Daniel Webster (steamboat)

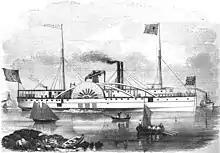
"Eastern City" in 1852. Later known as "St. Lawrence", the steamer was "Daniel Webster" running mate on three different routes, and through three changes of ownership, over the course of some 17 years.

In November 1864, "Expounder" resumed merchant service in Maine, though not on her original route. Instead, she commenced running on a newly established, thrice-weekly passenger service between Boston and Bath, Maine, in opposition to the steamer "Eastern Queen". "Expounder" partner on this route was the steamer "Eastern City", the two providing a daily service, with a departure time from each city of 6 pm. By 1865, "Expounder" original name, "Daniel Webster", had been restored, and after returning from a final government charter in August, she resumed service on the Boston–Bath route, albeit without her stablemate "Eastern City", which had been transferred to Philadelphia.